Gyal Khatun

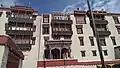
The Stok Palace, residency of Ladakhi kings.

The Balti kings were known for giving big dowries when their princesses got married. The dowry included things they could move, like gold, silver, precious stones, jewelry, expensive clothes, swords, guns, and 12 sets of kitchen cutlery. You can still see Gyal Khatun's movable dowry at the Stok Palace Museum in Ladakh. They have the Queen’s decorated dress front and a necklace made of thirteen rows of silver beads. As part of the things they couldn't move, they also gave villages. According to local customs, a lot of Muslim maids, male helpers, and a group of Balti musicians (later called Kharmon or Royal Musicians) were sent to Ladakh as part of Gyal Khatun’s wedding party.